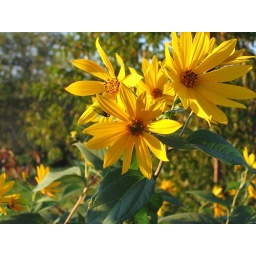
Wild sunflower with Macintosh apples in the background.